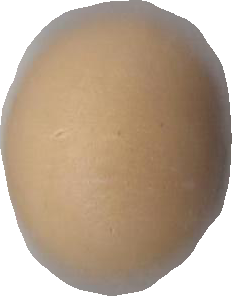
Variety: Grobogan